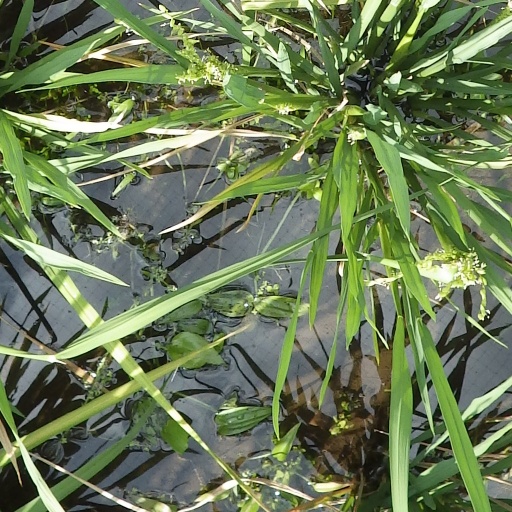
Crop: rice